Carnival of Souls

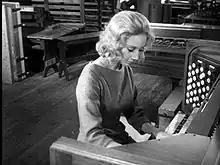
Hilligoss (as Mary Henry) playing organ.

"Carnival of Souls" features an original organ score by local Kansas City organist and composer Gene Moore. Film and music scholar Julie Brown comments on the score, noting: "The organ is one of the spectral presences in "Carnival of Souls", summoning up, or being summoned up by, the various allusions in the film to cinema's past." Screenwriter John Clifford has stated that the locations Harvey chose for the film (particularly the Saltair Pavilion, and the grand church organ) influenced the decision to use an organ score. The onscreen depiction of the organ played by Mary was implemented by Harvey to add to the film's "Gothic look."